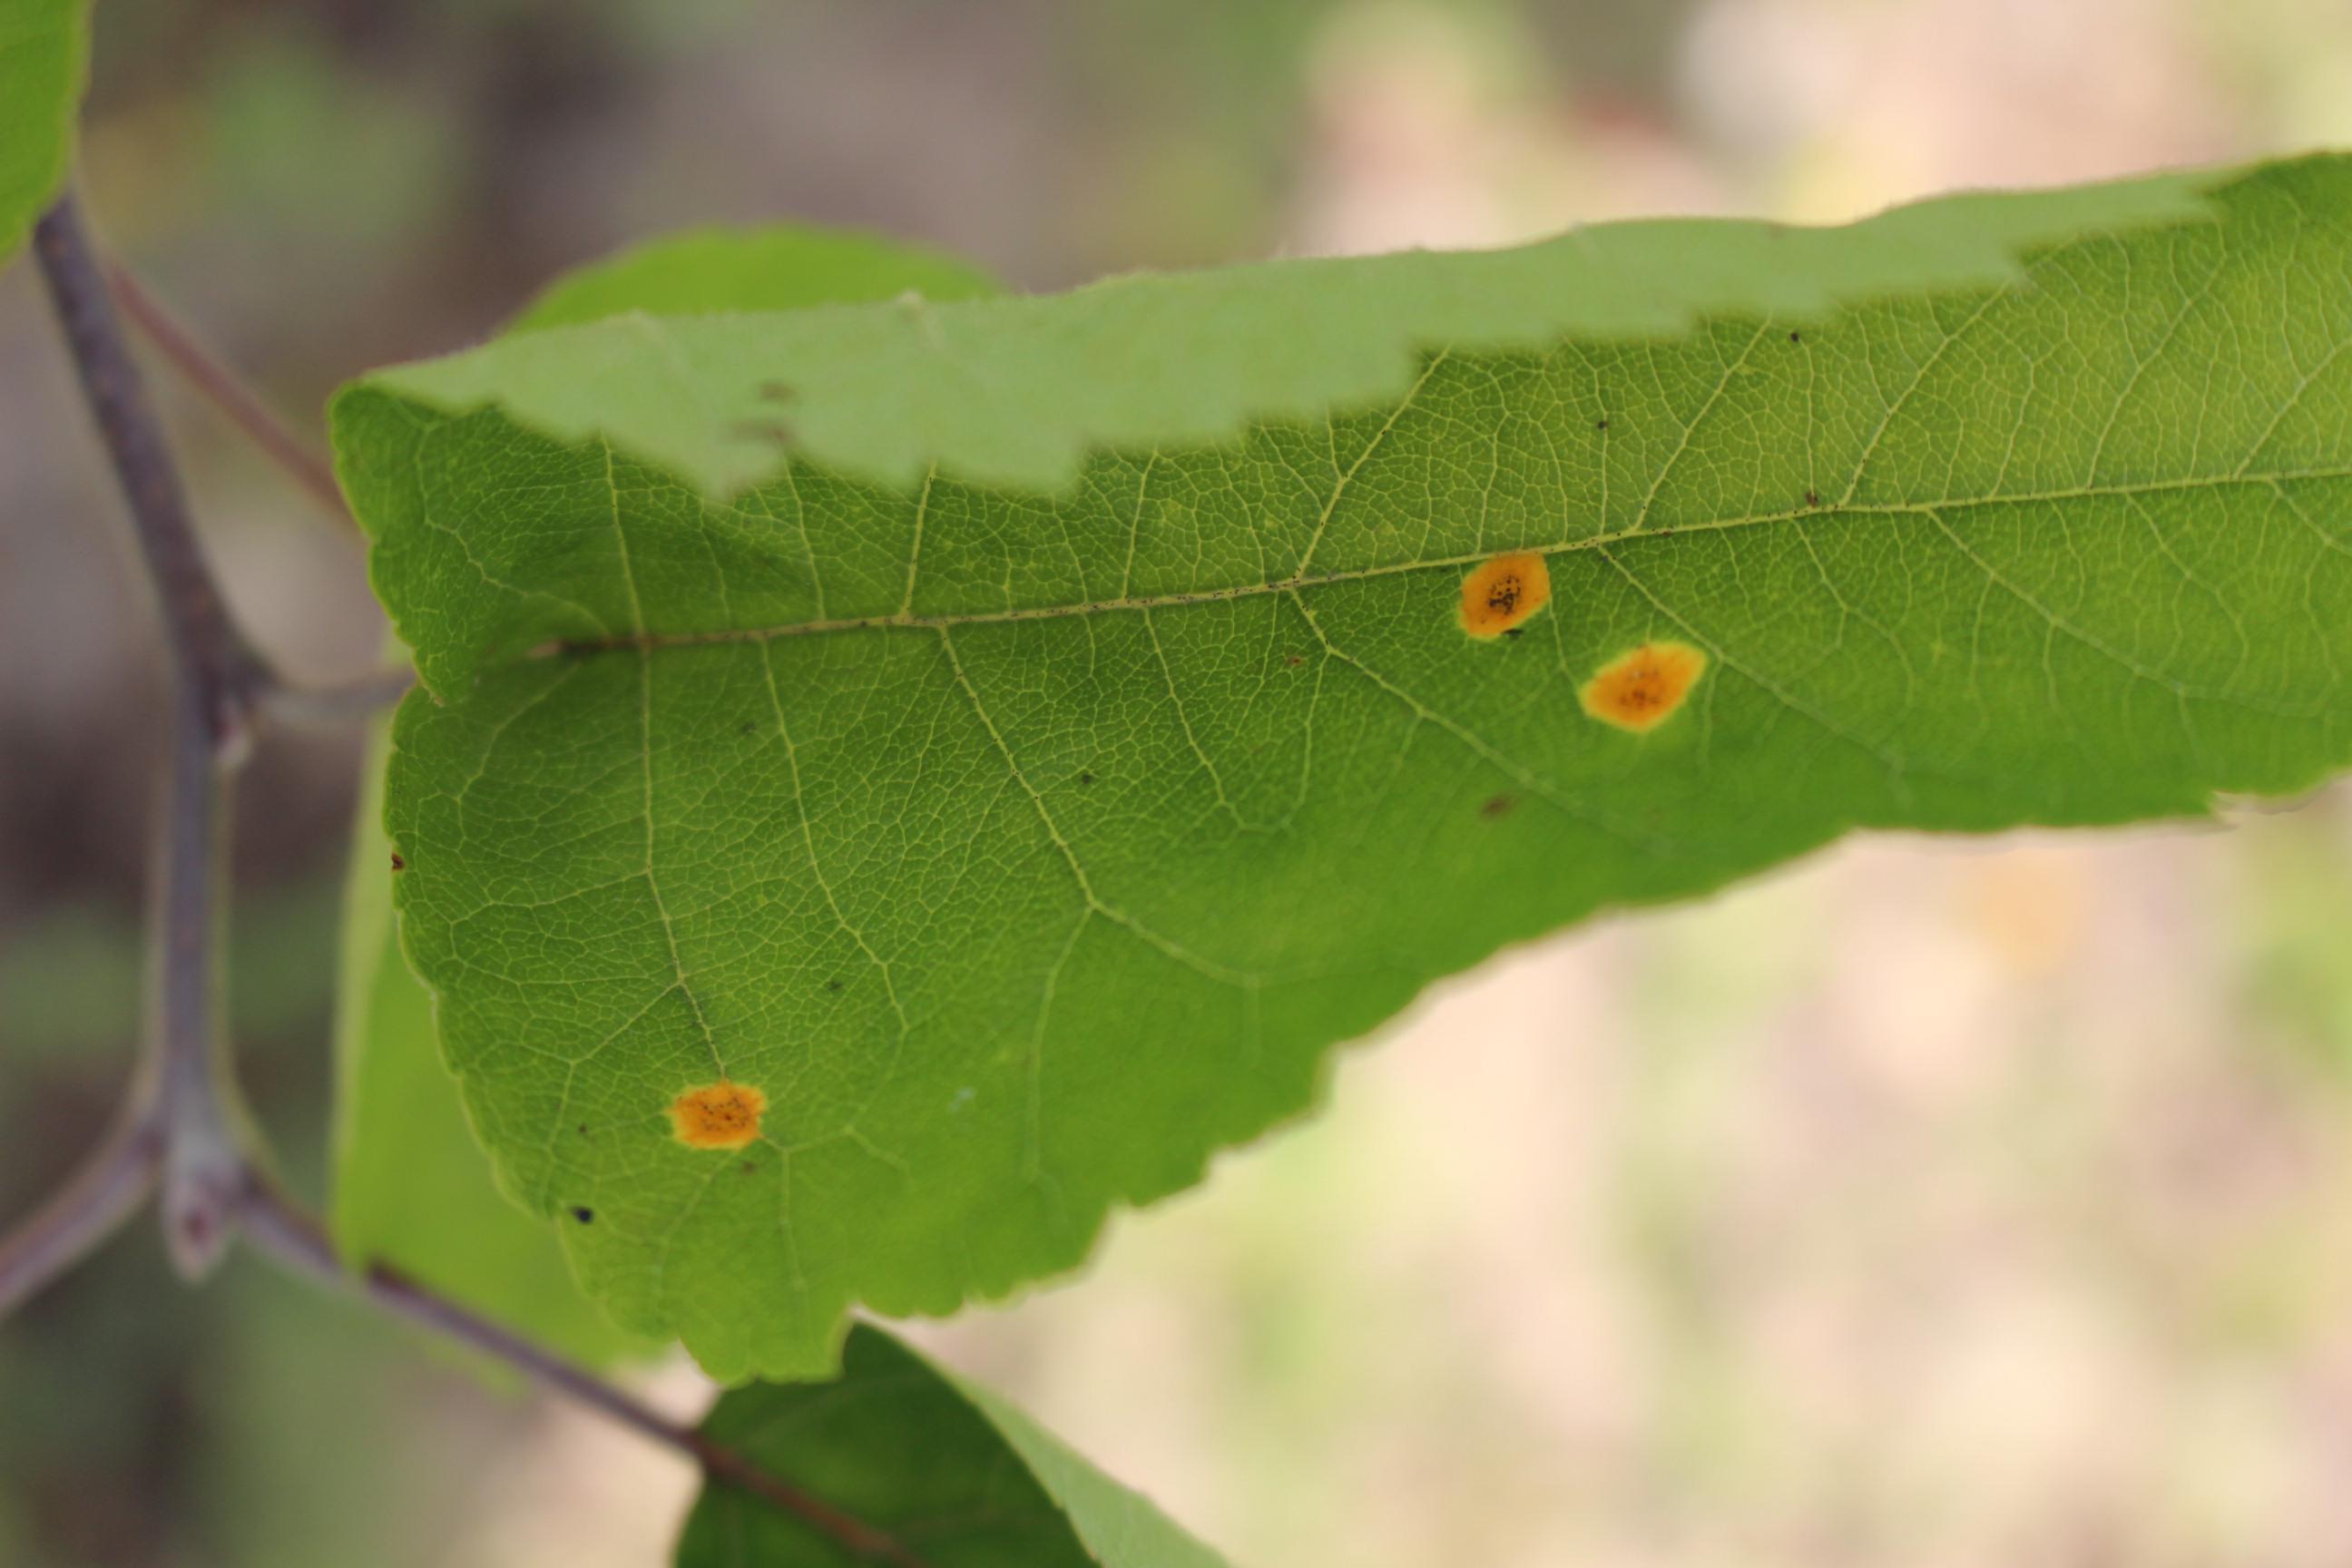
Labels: rust